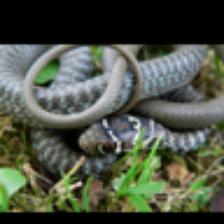
Label: NonHuman